Lee Young-ae

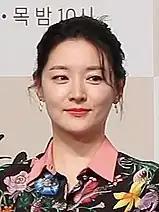
At the press conference of "Saimdang, Memoir of Colors", January 2017

In 2018, Lee was cast in the film "Bring Me Home", returning to the big screen after 13 years.